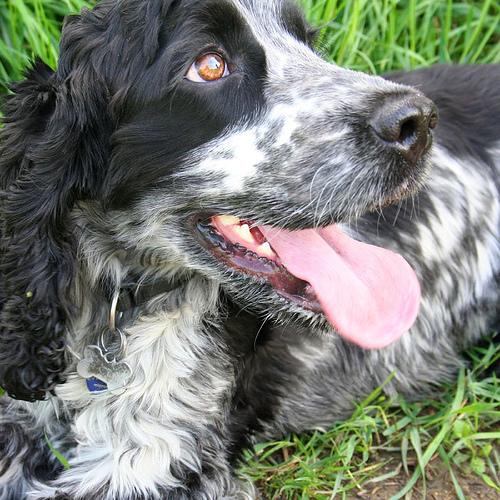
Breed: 286-n000111-cocker_spaniel